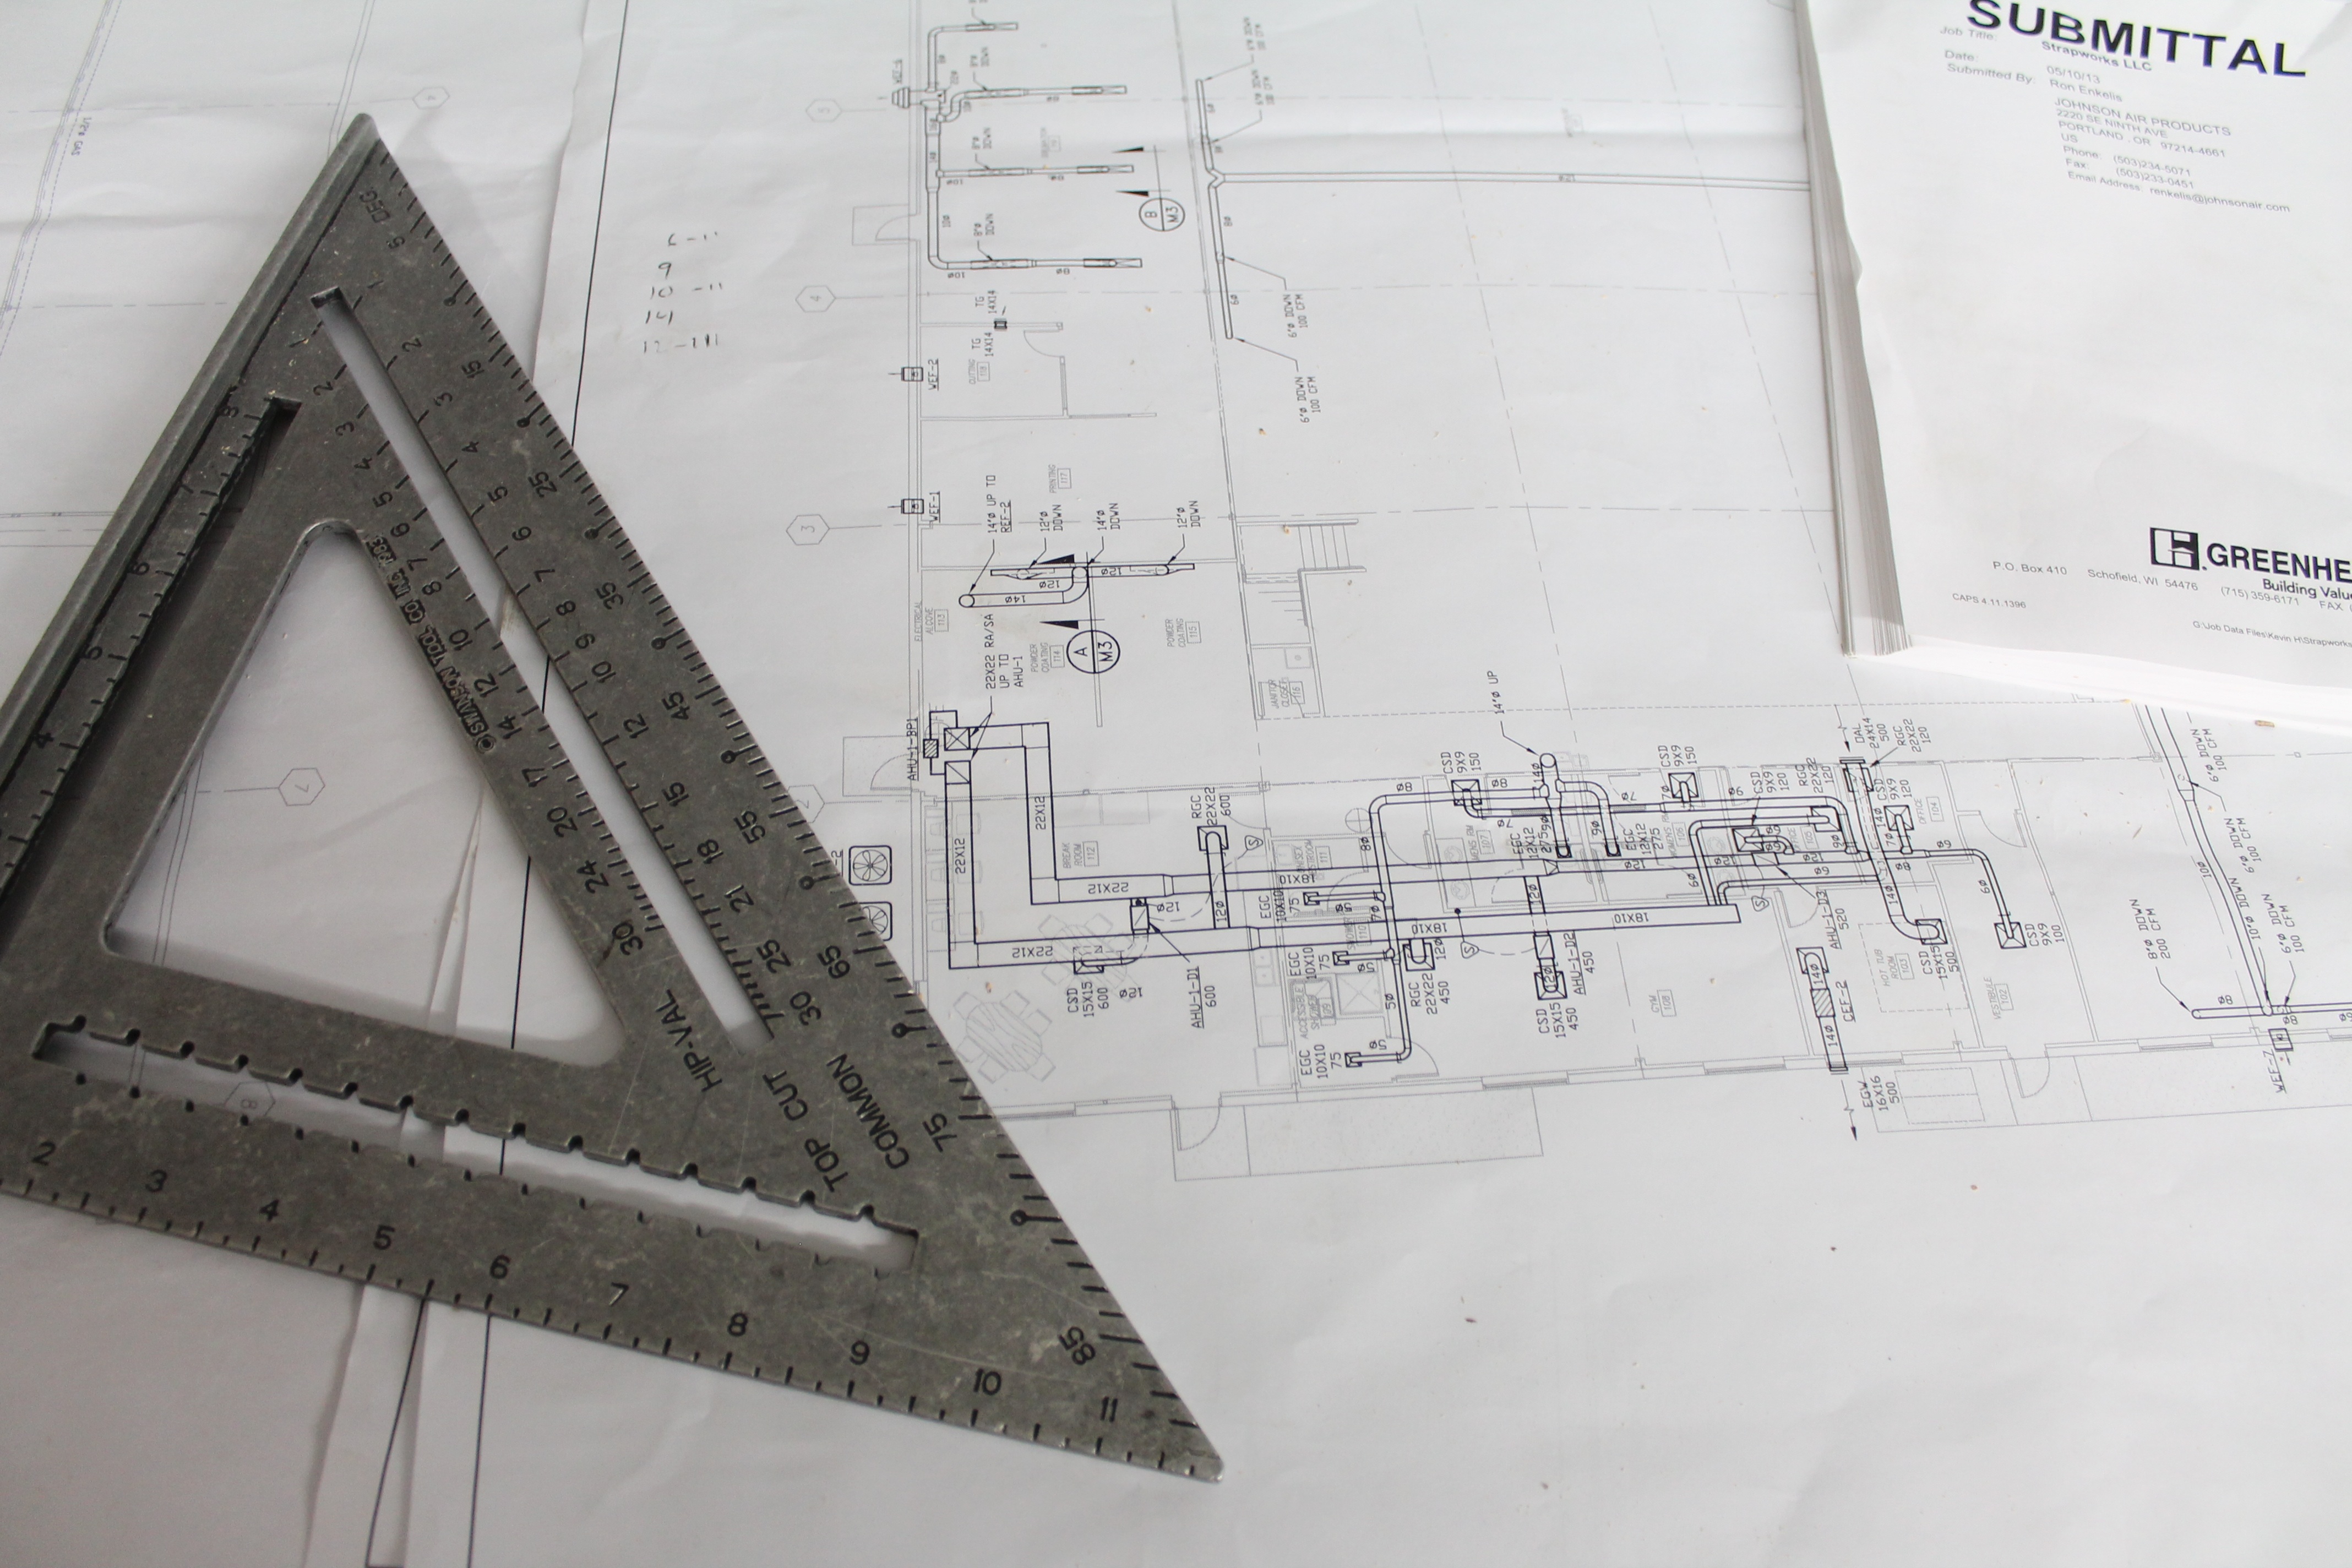
work, working, architecture, structure, white, building, home, wall, architect, construction, line, square, industry, business, paper, worker, project, engineering, sketch, drawing, design, plan, shape, job, architectural, engineer, plans, blueprint